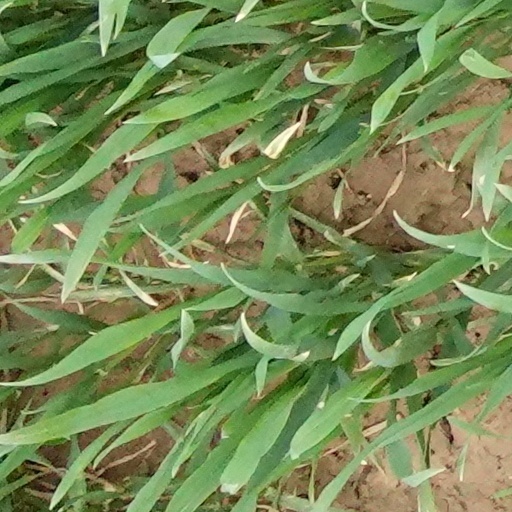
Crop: wheat